The Miller's Tale

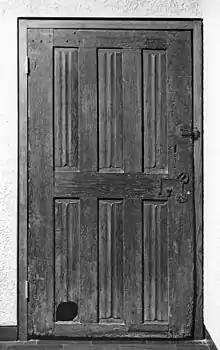
Door with Cat Hole (carved oak, Late Medieval period, 1450–1500, France, Walters Art Museum) This door, carved with a linen-fold decoration, was probably a back or interior door of a middle-class home. It is remarkable for its cat hole. Few doors with cat holes have survived from this early period, but the 14th-century English writer Geoffrey Chaucer described one in the "Miller's Tale" from his Canterbury Tales. In the narrative, a servant whose knocks go unanswered, uses the hole to peek in: "An hole he foond, ful lowe upon a bord/ Ther as the cat was wont in for to crepe,/ And at the hole he looked in ful depe,/ And at the last he hadde of hym a sighte."

"The Miller's Tale" is the story of a carpenter, his lovely wife, and two younger men who are eager to sleep with her. The carpenter, John, lives in Oxford with his much younger wife, Alisoun, who is a local beauty. In order to make extra money, John rents out a room in his house to a clever Oxford University student named Nicholas, who has taken a liking to Alisoun. Another man in the town, Absolon, the parish clerk, also has his eye on Alisoun.